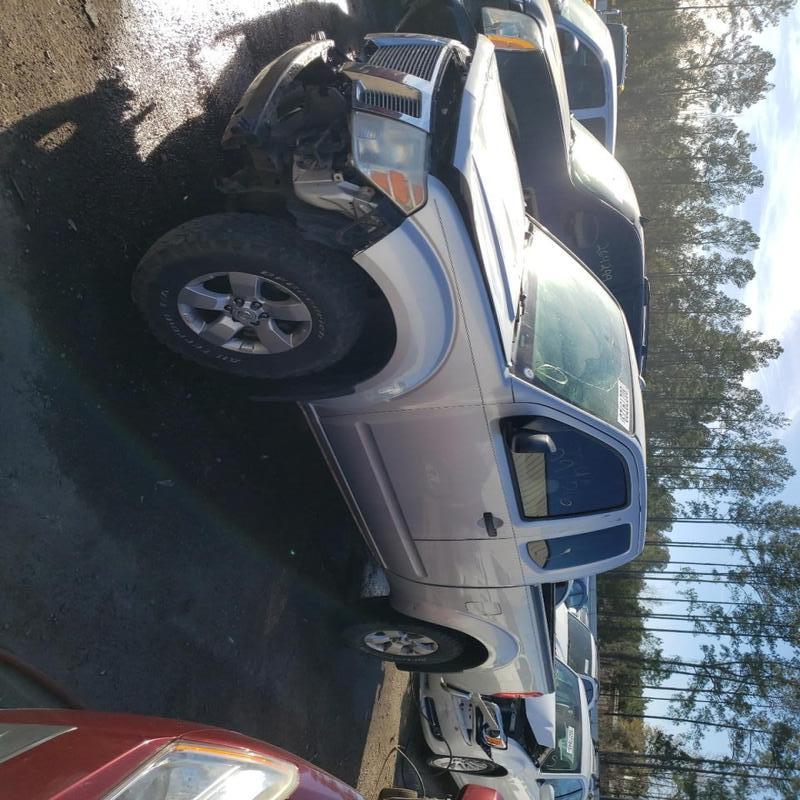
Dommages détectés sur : pare-choc avant, capot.
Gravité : majeur